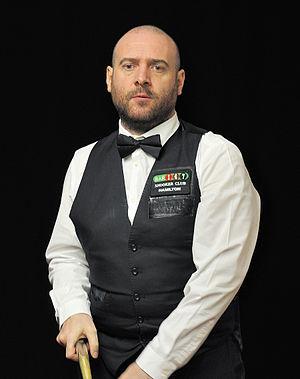
Jamie Burnett, né le 16 septembre 1975 à Hamilton, est un ancien joueur de snooker écossais, professionnel entre 1992 et 2017.